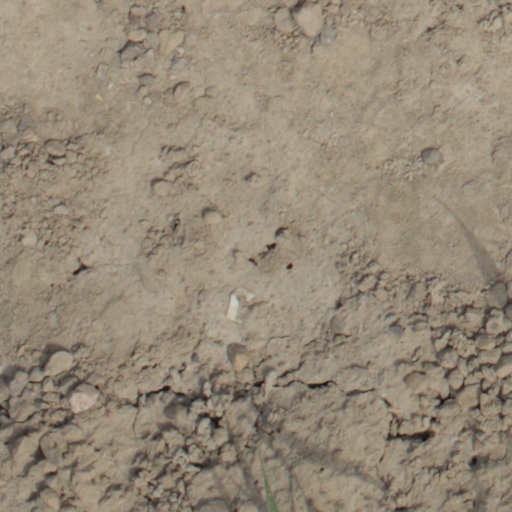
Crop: wheat